Sexism

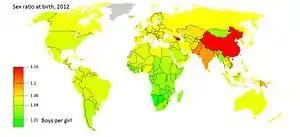
World map of birth sex ratios, 2012

In social philosophy, objectification is the act of treating a person as an object or thing. Objectification plays a central role in feminist theory, especially sexual objectification. Feminist writer and gender equality activist Joy Goh-Mah argues that by being objectified, a person is denied agency. According to the philosopher Martha Nussbaum, a person might be objectified if one or more of the following properties are applied to them: